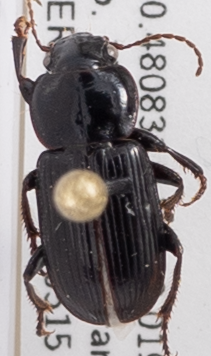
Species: Harpalus amputatus
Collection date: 2019-05-15
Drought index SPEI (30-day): -0.54
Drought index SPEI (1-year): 0.9
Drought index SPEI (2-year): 0.17